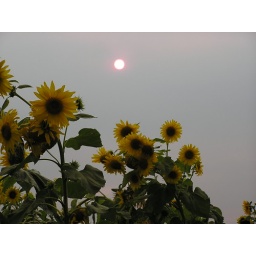
sunflowers near Summerland BC. the sky is discoloured because of the smoke from the forest fires in Washington state.